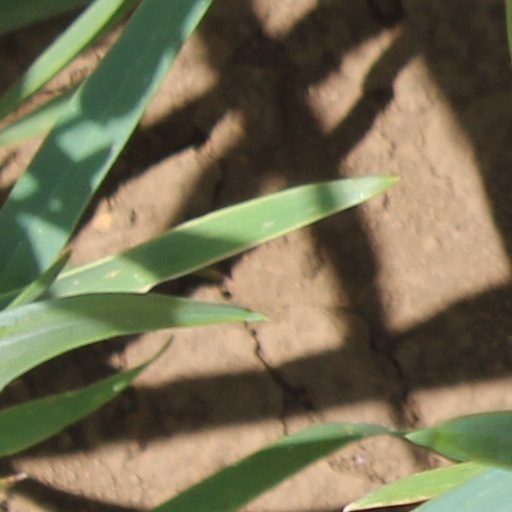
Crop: wheat